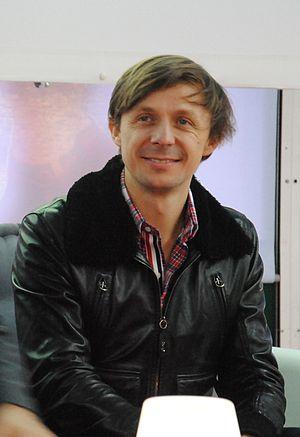
Le DJ français Martin Solveig, le 22 décembre 2012 au Parc du Futuroscope, lors de l'inauguration de l'attraction Danse avec les Robots.
Martin Solveig, de son vrai nom Martin Laurent Picandet, né le 22 septembre 1976 à Paris, est un disc jockey, producteur et auteur-compositeur-interprète français rattaché au mouvement de la french touch.
Cet article a pour but de retracer de façon synthétique toute l'année 2015 à la radio. On ne retiendra en général que l'actualité des radios de caractère national ou international, afin de ne pas se perdre dans les détails des radios locales.
Cet article intitulé 2015 en radio en France est une synthèse de l'actualité du média radio en France pour l'année 2015. On ne retiendra en général que l'actualité des radios de caractère national ou international, afin de ne pas se perdre dans les détails des radios locales.